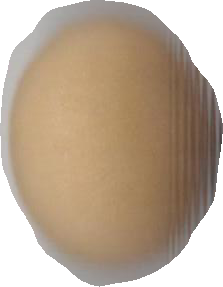
Variety: Anjasmoro